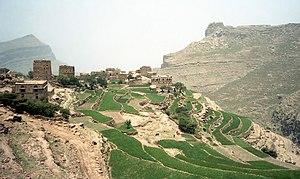
Cultures en terrasses près de At Tawilah, Yémen
Le Yémen occupe le sud de la péninsule Arabique. Il est entouré à l'ouest par la Mer Rouge, au sud par le Golfe d'Aden et la mer d'Arabie, à l'est par le Sultanat d'Oman et au nord par le Royaume d'Arabie saoudite. Quelques kilomètres seulement le séparent de Djibouti et de l'Érythrée.